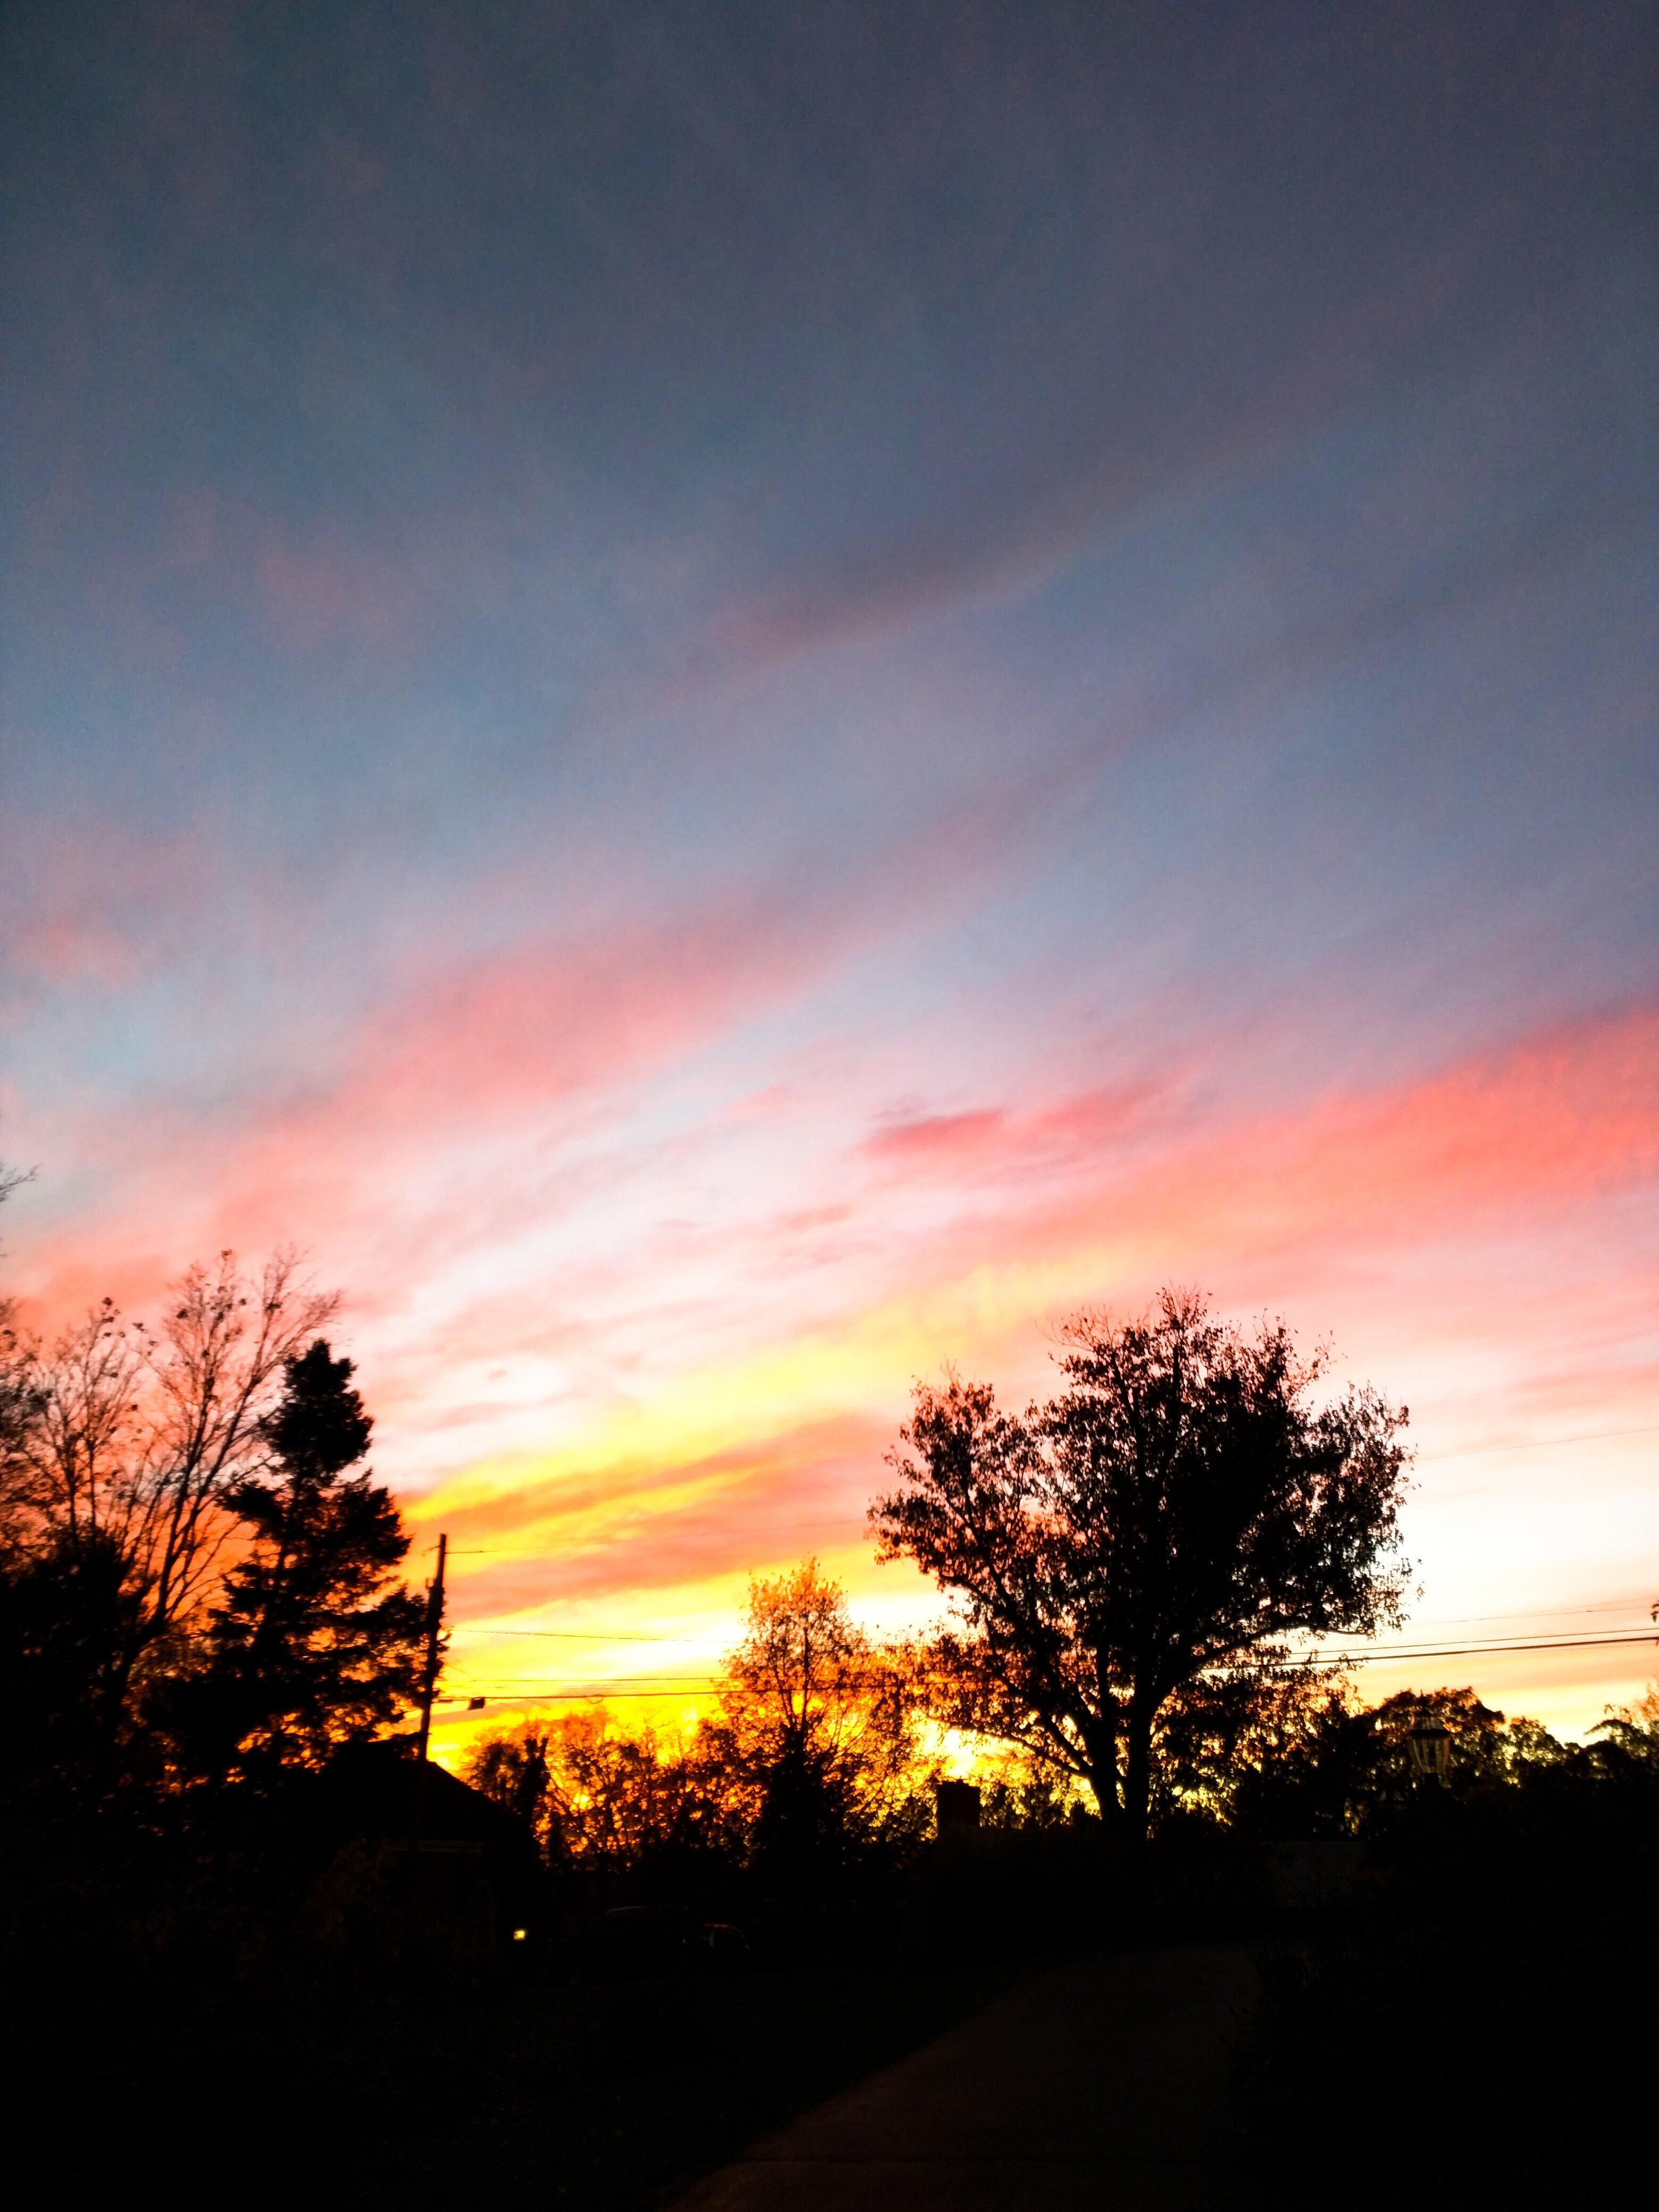
tree, horizon, cloud, sky, sun, sunrise, sunset, field, sunlight, morning, dawn, dusk, evening, afterglow, red sky at morning